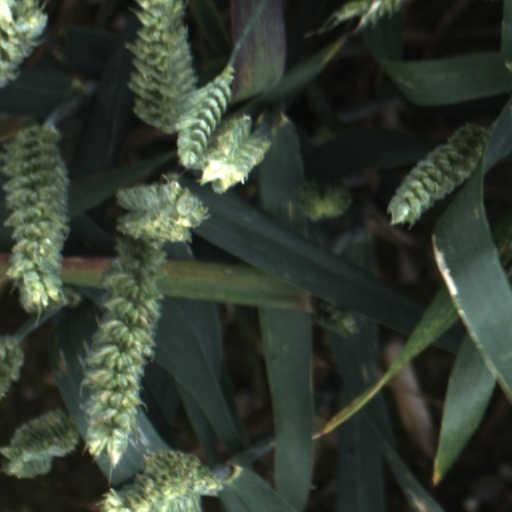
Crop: wheat